Kamenny Island Palace

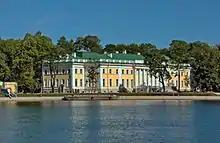
The palace in 2016

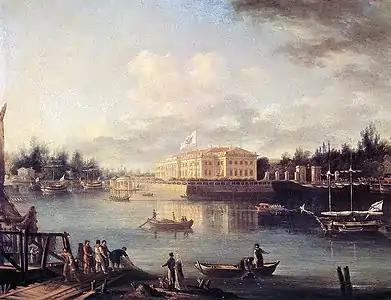
Semyon Shchedrin's view of the Kamenny Island estate (1803)

Kamenny Island Palace (Каменноостровский дворец) is a former imperial palace on the south-western promontory of Kamenny Island in St. Petersburg.